Arthur Giry

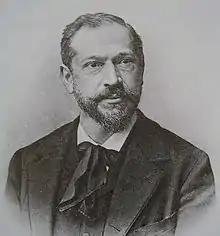
Arthur Giry

Jean-Marie-Joseph-Arthur Giry (29 February 184813 November 1899) was a French historian, noted for his studies of France in the Middle Ages.